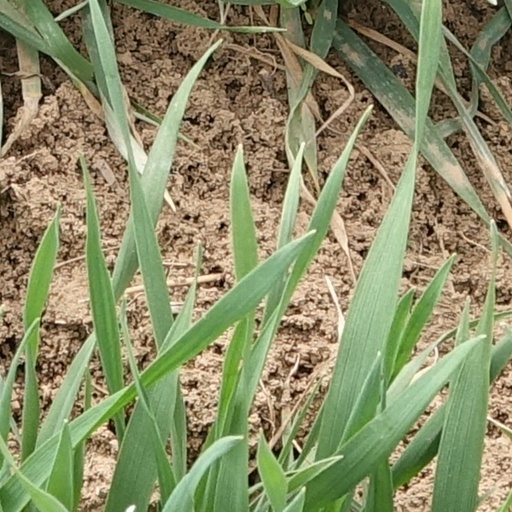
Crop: wheat